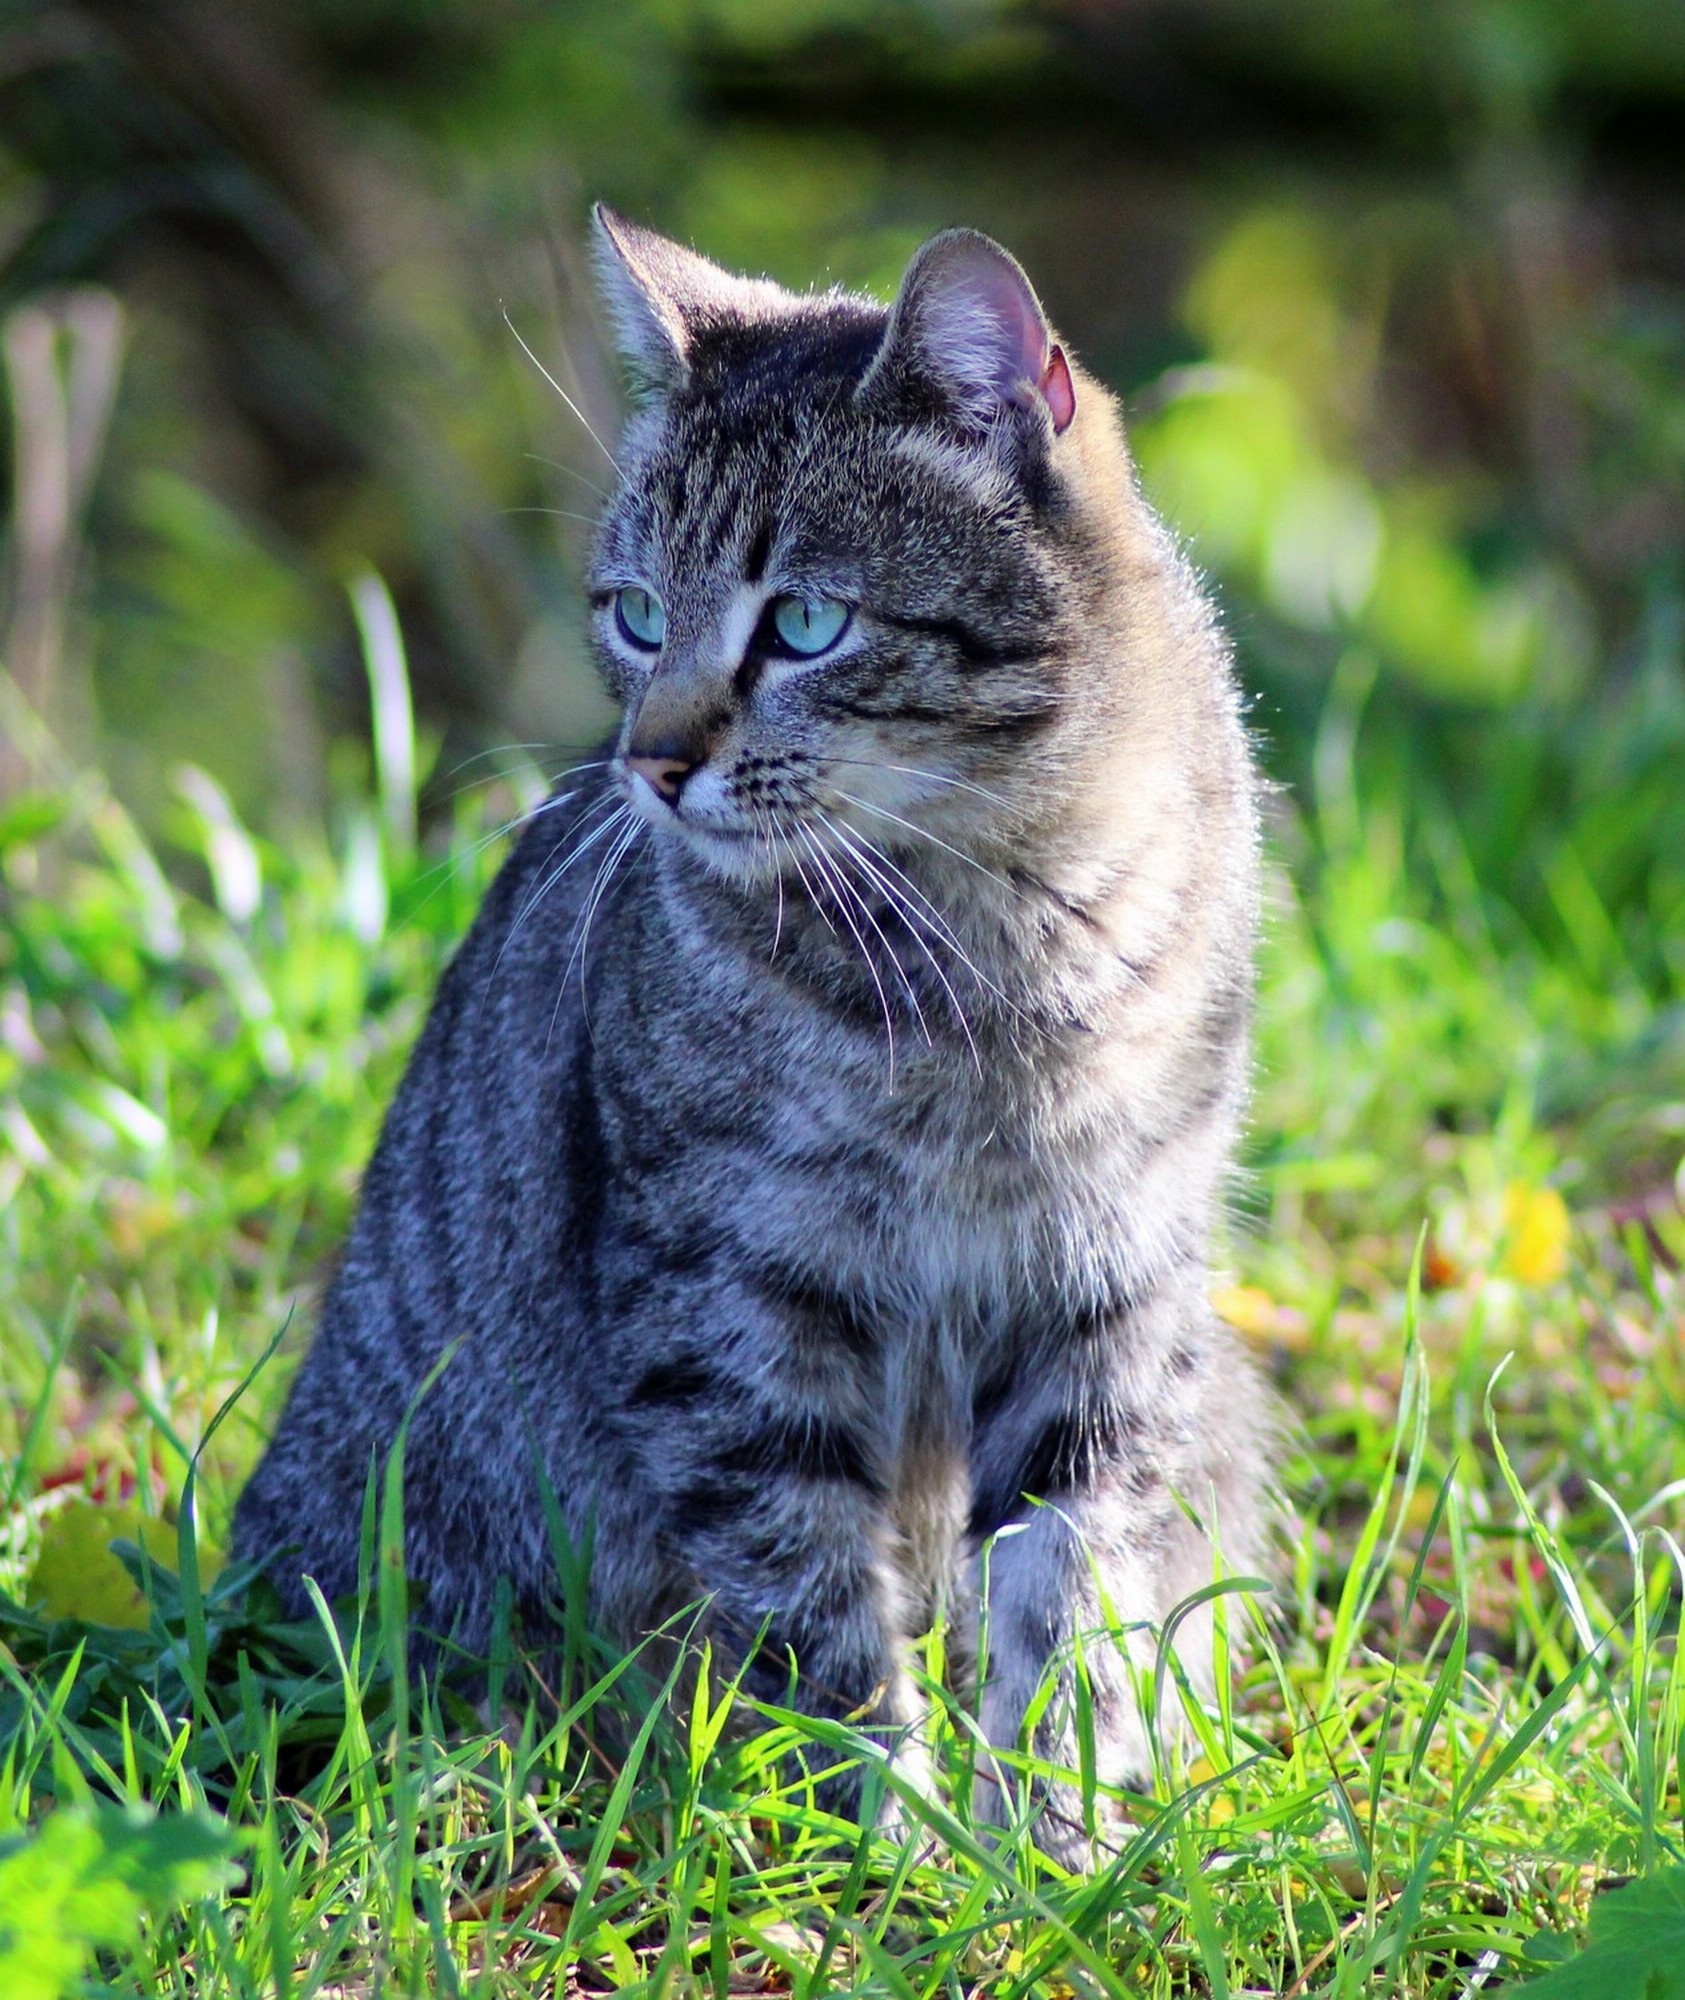
grass, outdoor, kitten, cat, feline, mammal, garden, fauna, striped, domestic animal, whiskers, vertebrate, green grass, norwegian forest cat, european shorthair, grey fur, wild cat, small to medium sized cats, cat like mammal, nebelung, domestic short haired cat, pixie bob